Greeks in Turkey

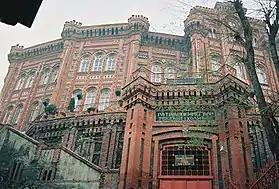
Phanar Greek Orthodox College is a Greek minority school that was founded in the Ottoman Empire in 1454.

The Greeks in Turkey constitute a small population of Greek and Greek-speaking Eastern Orthodox Christians who mostly live in Istanbul, as well as on the two islands of the western entrance to the Dardanelles: Imbros and Tenedos ( and "Bozcaada"). Greeks are one of the four ethnic minorities officially recognized in Turkey by the 1923 Treaty of Lausanne, together with Jews, Armenians, and Bulgarians.